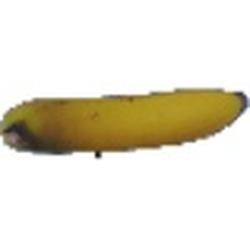
Label: Banana